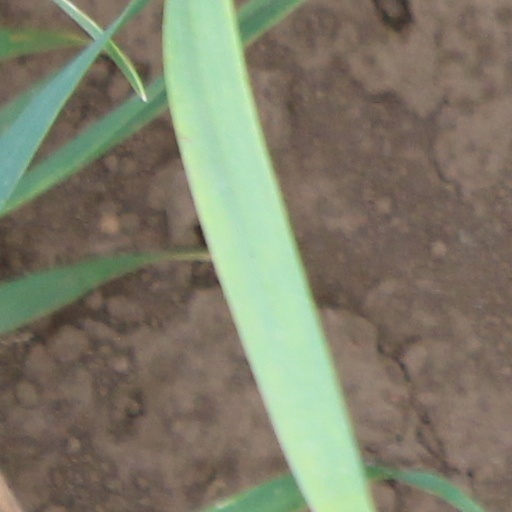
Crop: wheat